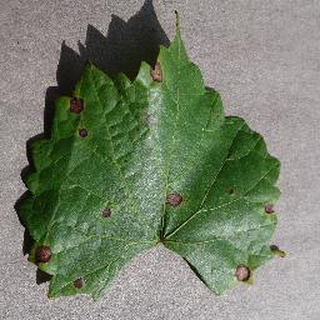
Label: grape_black_rot